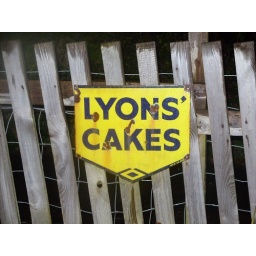
A sign in the Avon Valley old train station in Bitton just outside Bristol.